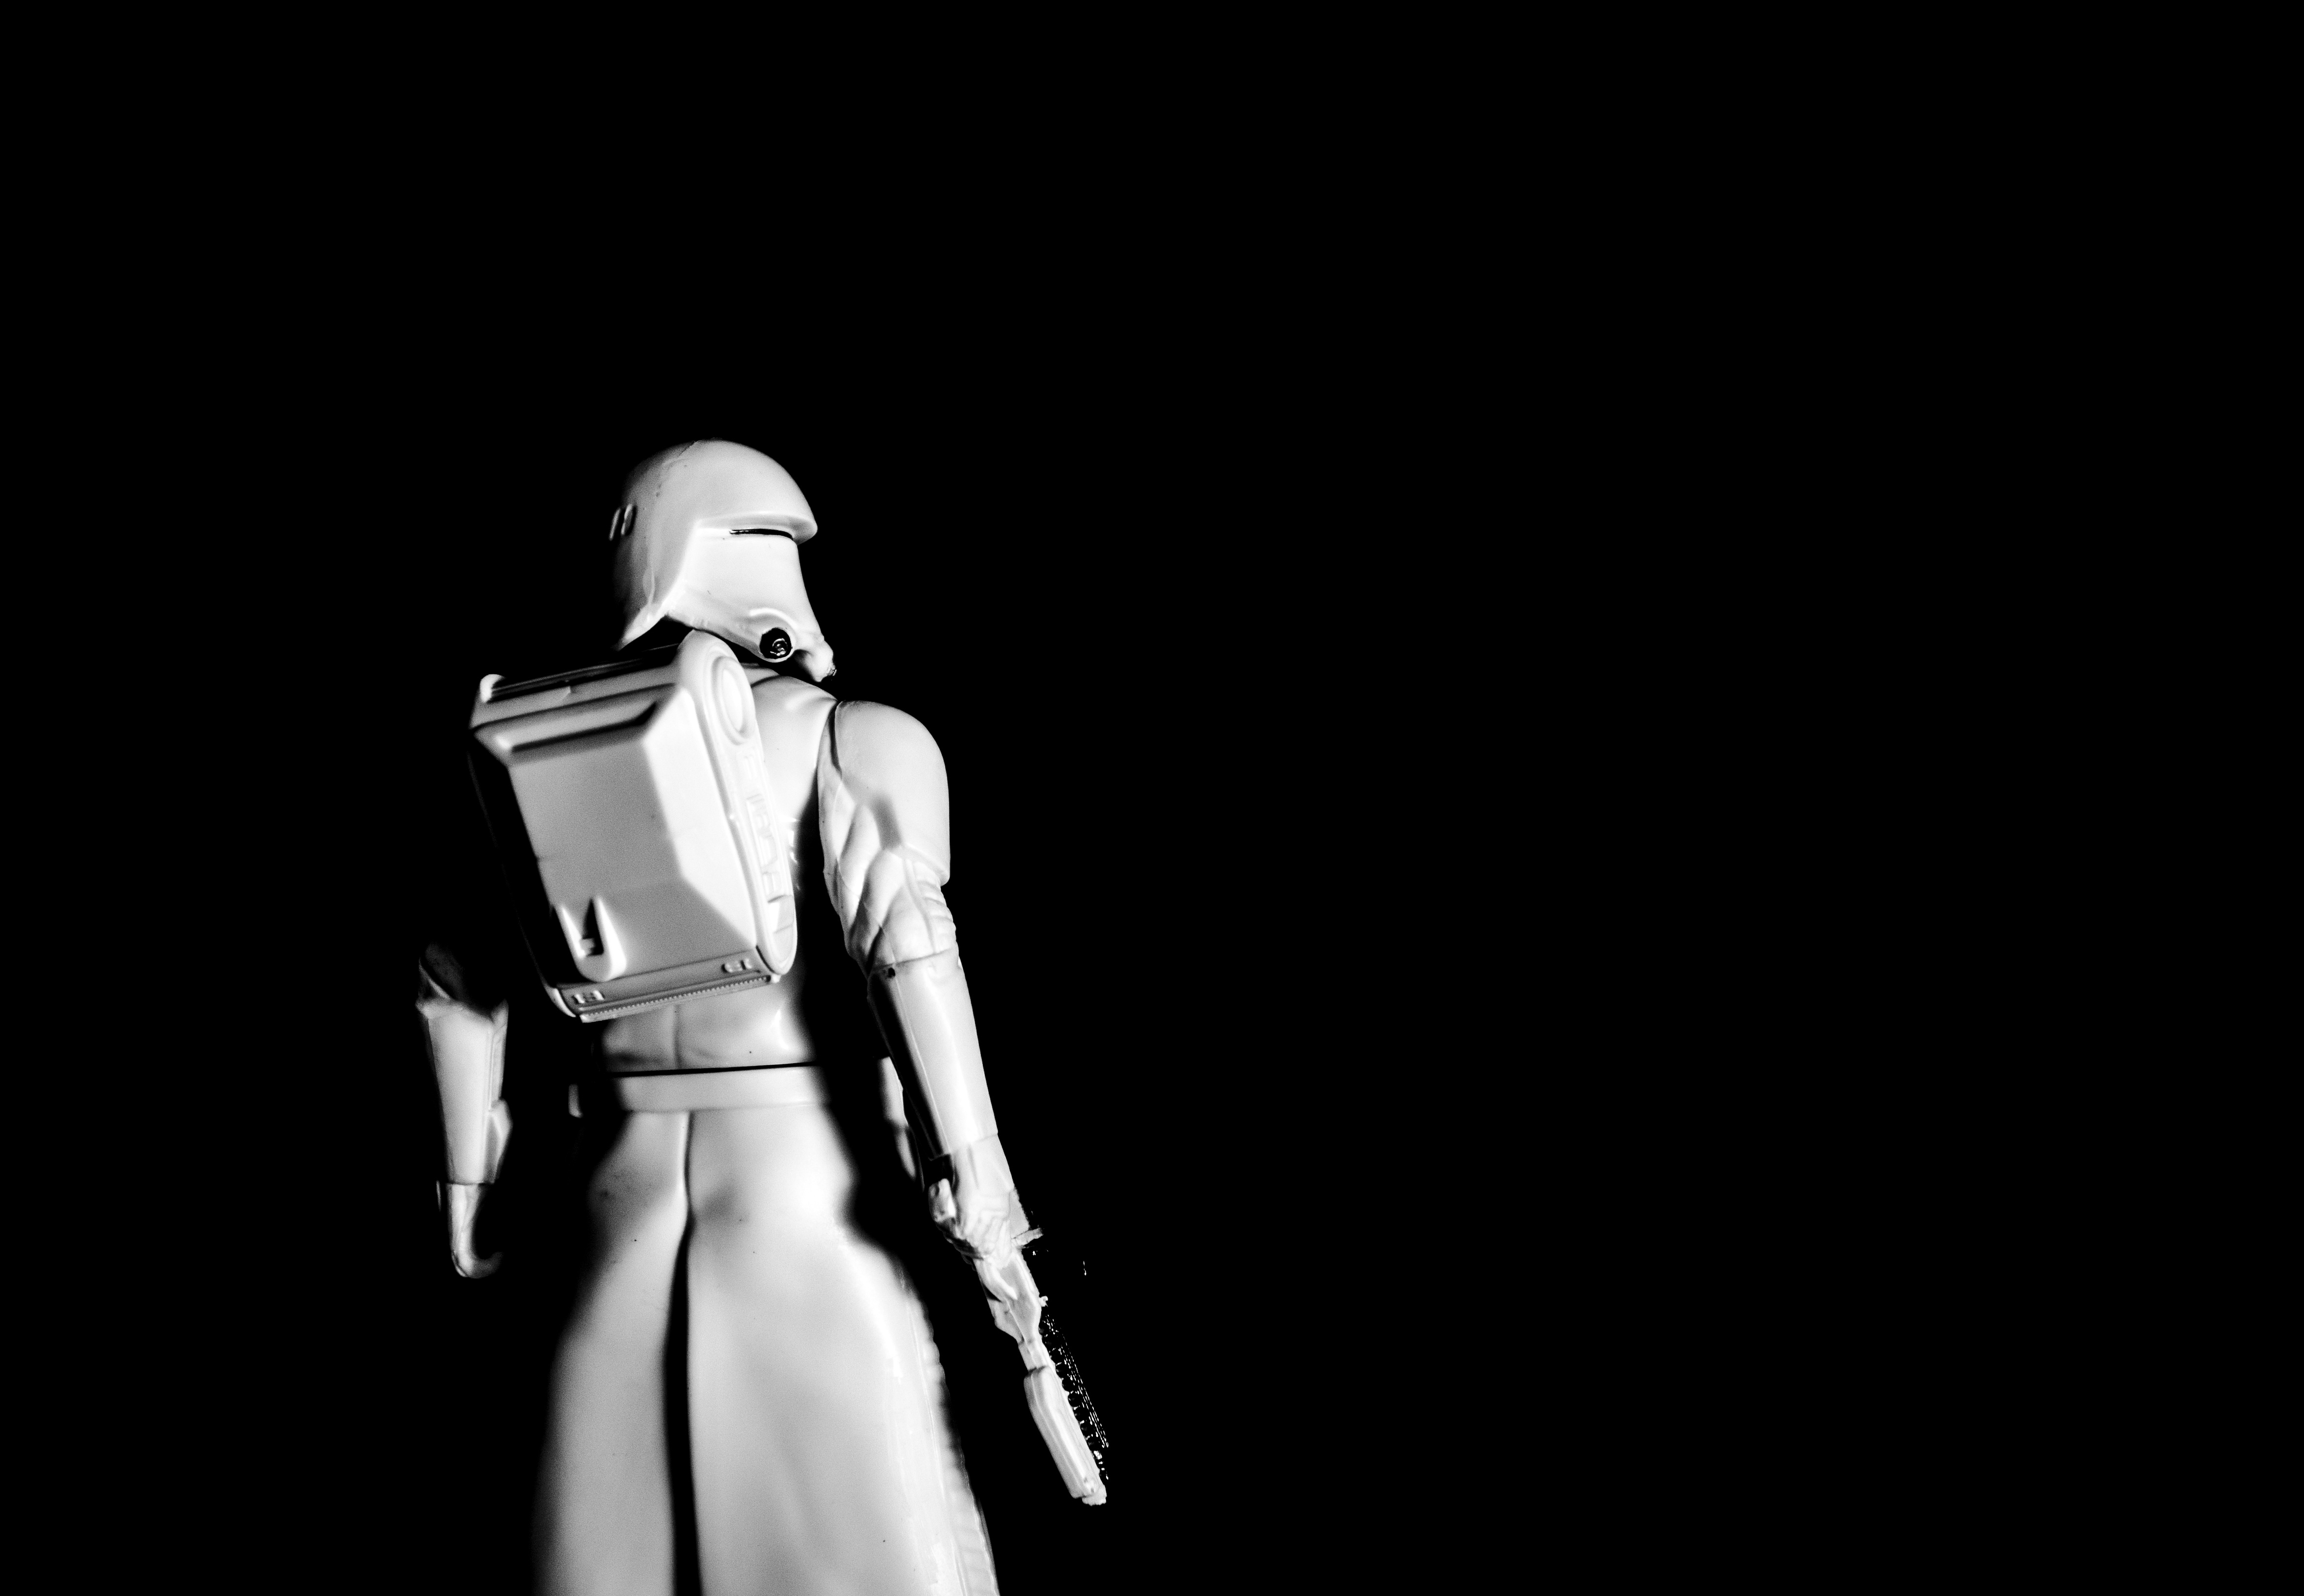
black and white, darkness, galaxy, monochrome, toys, darth, vader, monochrome photography, film noir